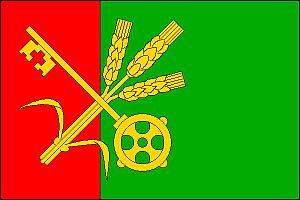
Blažejovice est une commune du district de Benešov, dans la région de Bohême-Centrale, en Tchéquie. Sa population s'élevait à 111 habitants en 2020.